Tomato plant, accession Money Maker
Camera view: horizontal (90 deg, fisheye); turntable rotation: 330 degrees
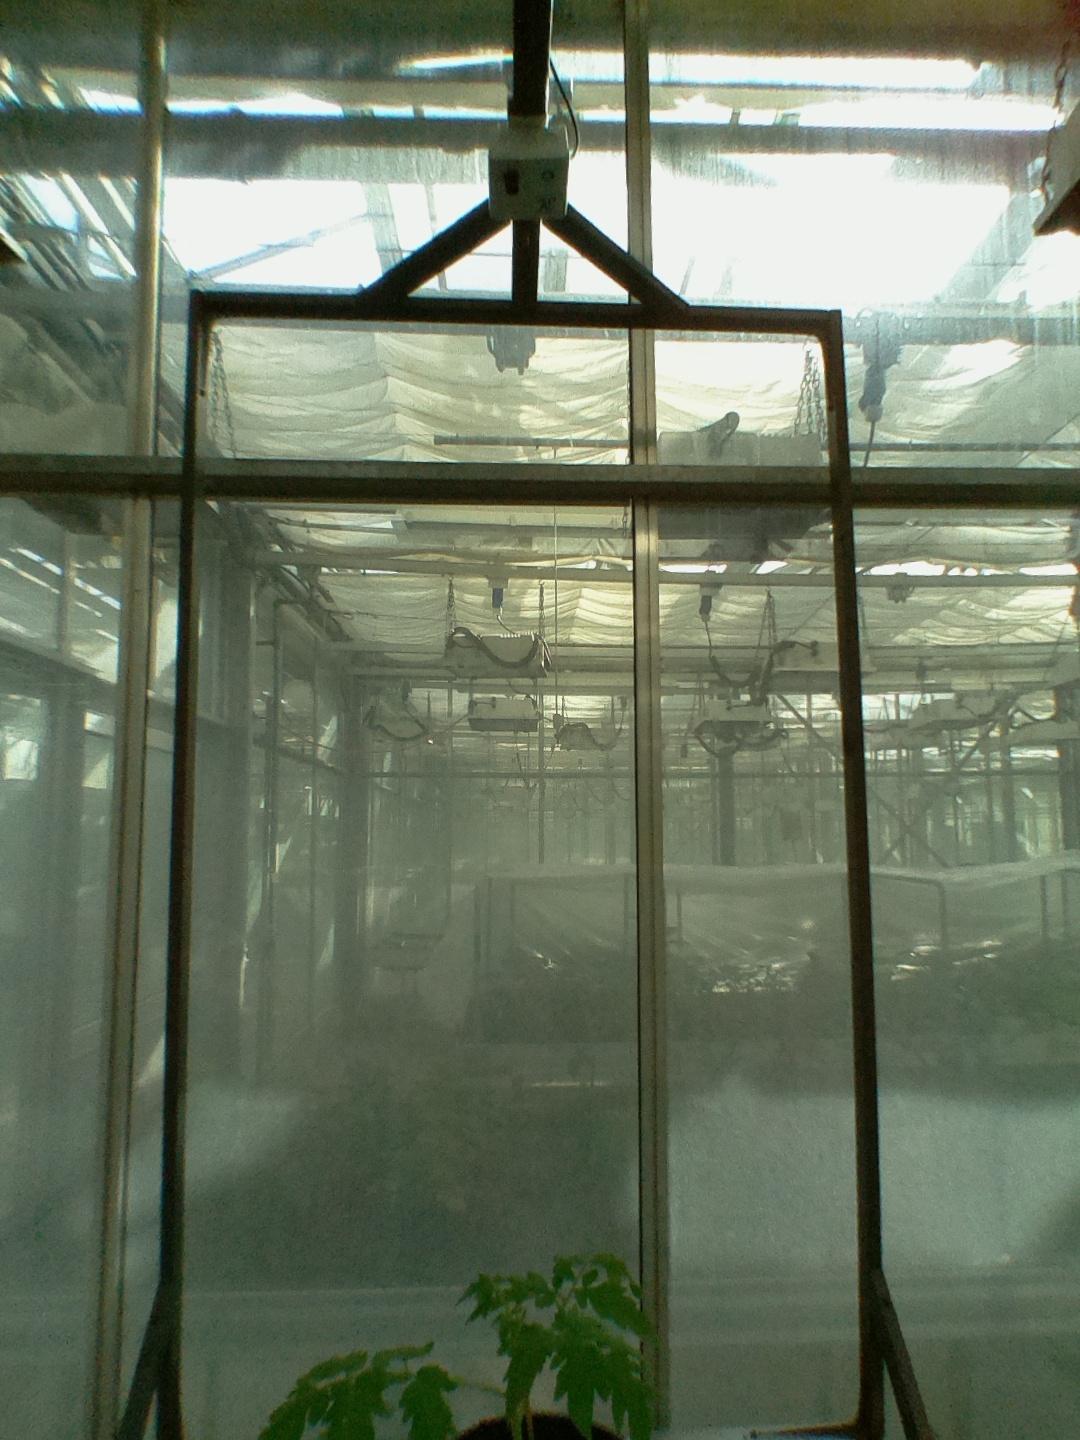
BBCH growth stage 13: 6 of true leaves visible